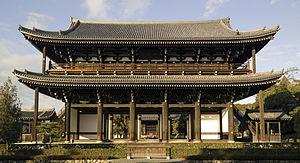
Mon est le terme japonais générique pour « porte », souvent utilisé, seul ou en préfixe, en référence aux nombreuses portes des temples bouddhistes, des sanctuaires shinto, des constructions de type traditionnel ou des châteaux.
Le zenshūyo est un style d'architecture bouddhiste japonais dérivé de l'architecture de la dynastie Song chinoise. Nommé d'après la secte zen du bouddhisme qui l'a apporté au Japon, ce style apparaît à la fin du VIIᵉ siècle ou au début du XIIIᵉ siècle. Avec le wayō et le daibutsuyō, c'est l'un des trois styles les plus importants développés par le bouddhisme japonais sur la base de modèles chinois. Jusqu'à la Seconde Guerre mondiale, ce style était appelé karayō mais, à l'instar du style daibutsuyō, il a été rebaptisé par Ōta Hirotarō, un universitaire du XXᵉ siècle. Ses caractéristiques les plus typiques sont une présentation plus ou moins linéaire du shichidō garan, des portes à panneaux attachées à des charnières, des tokyō entre les colonnes, des fenêtres en ogive, des chevrons à l'arrière, des ornements appelés kibana et des toits recourbés décoratifs.
Un nijūmon est l'un des deux types de portes à un étage actuellement utilisés au Japon et se trouve dans la plupart des temples bouddhistes au Japon.
Un sanmon, du chinois shanmen chinois simplifié : 山门 ; chinois traditionnel : 山門 ; pinyin : shānmén ; litt. « porte de la montagne » ou 三门 / 三門, sānmén, « trois portes », aussi appelé sangedatsumon est la plus importante porte d'un temple bouddhiste chan et de ses variantes son coréen, thiền vietnamien et zen japonais et fait partie du shichidō garan, le groupe de bâtiments qui forme le cœur d'un temple bouddhiste zen. Il se trouve cependant souvent dans les temples d'autres confessions. La plupart des sanmon sont des nijūmon de deux à trois baies, mais le nom par lui-même n'implique pas une architecture spécifique.